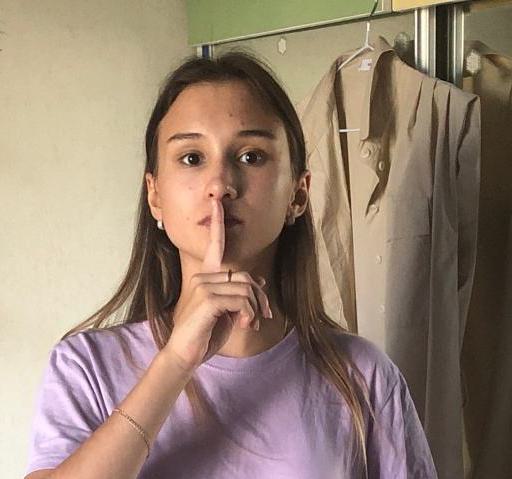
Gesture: mute